John Porter (musician, born 1950)

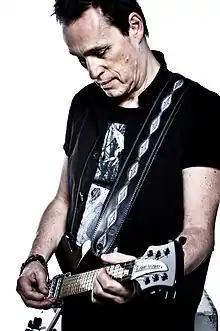
Porter in 2011

John Porter (born 15 August 1950) is a Welsh-born musician, composer and songwriter, living in Poland since 1976.